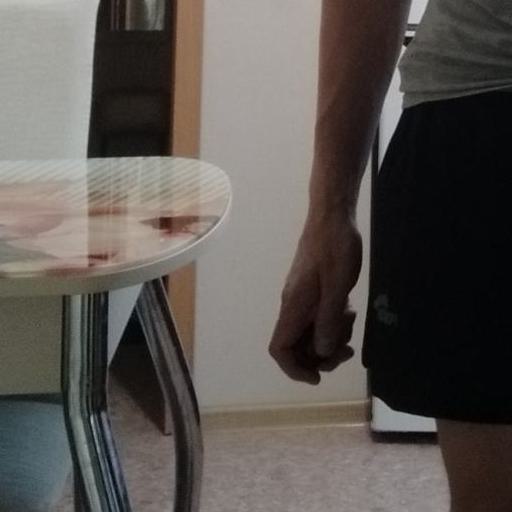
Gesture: no_gesture